Roussolakkos

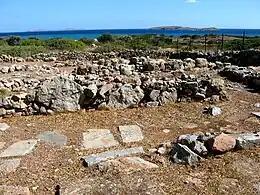

While the ravages of later periods and recent tourism development have obscured similar sites elsewhere in Crete, so far they have spared Roussolakkos with an area of 50,000 square metres. Today, however, a private developer has been granted permission to build a large tourist complex at Cape Plako, an area which includes the Minoan quarries and outlying sites. An access road to reach the resort area is planned through the ancient city. In addition to development pressures, Palekastro's harbor and coastal buildings are also threatened by a rise in sea level due to local tectonic activity.